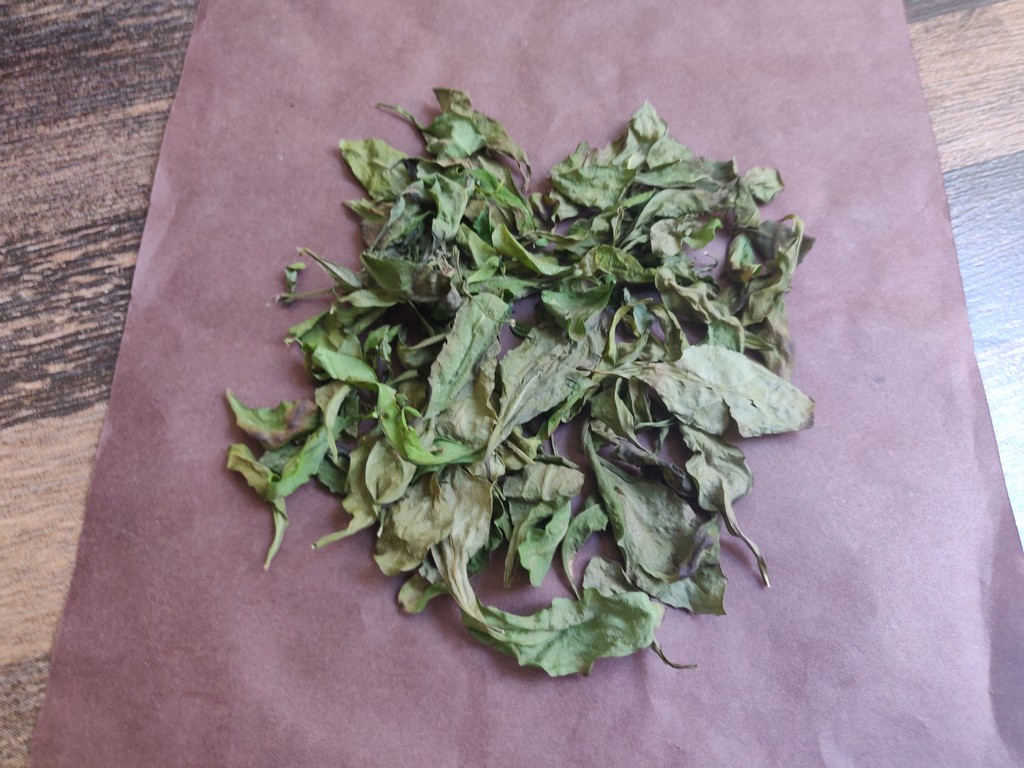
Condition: Dried
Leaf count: multiple
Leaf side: unknown